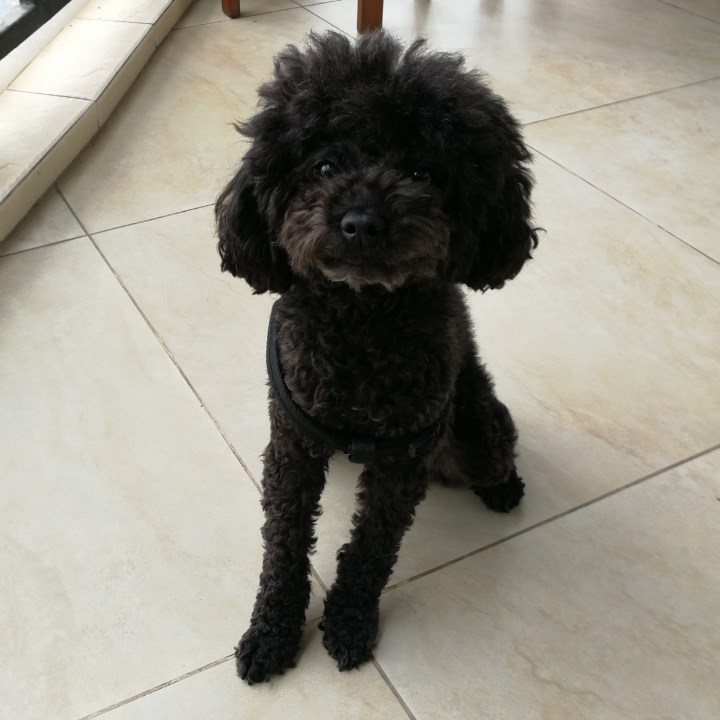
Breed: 7449-n000128-teddy